Joseph S. Clark's and Robert F. Kennedy's tour of the Mississippi Delta

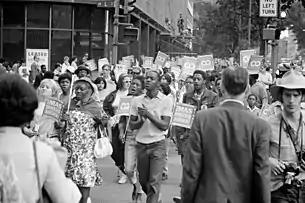

The media coverage from the event brought national attention to the food insecurity issues in the Delta. Most Americans were shocked by the conditions described in the area. Almost immediately, the Field Foundation of New York dispatched a team of doctors to Mississippi to examine children and verify the senators' findings. They labeled the conditions they observed a "national disaster," documenting cases of Kwashiorkor, Rickets, and other signs of malnutrition and starvation. One doctor likened state of affairs to the worst he had seen in eastern Kenya. This countered initial public reactions of disbelief at the severity of the situation. The Citizens Crusade Against Poverty, an advocacy group already studying the problems in the Delta, quickly created a "Citizens' Board of Inquiry into Hunger and Malnutrition in the United States." In April 1968, the board published a report of its findings, entitled "Hunger U.S.A.". This was shortly followed by a critique of the National School Lunch Program by a coalition of women's organizations.